Triangle Expressway

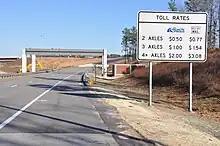
Original toll rates of then NC 147, from NC 540, in 2011

The Triangle Expressway is built as an all-electronic toll road with billing by license plate, similar to Maryland's Route 200 (InterCounty Connector, largely opened to traffic in 2011).